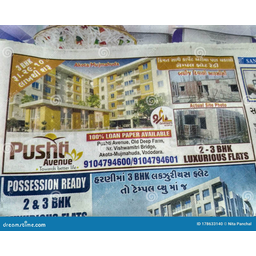
Label: paper